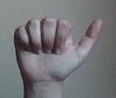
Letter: dhad